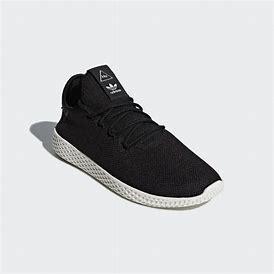
Brand: Adidas
Model: Pharrell Williams Tennis HU